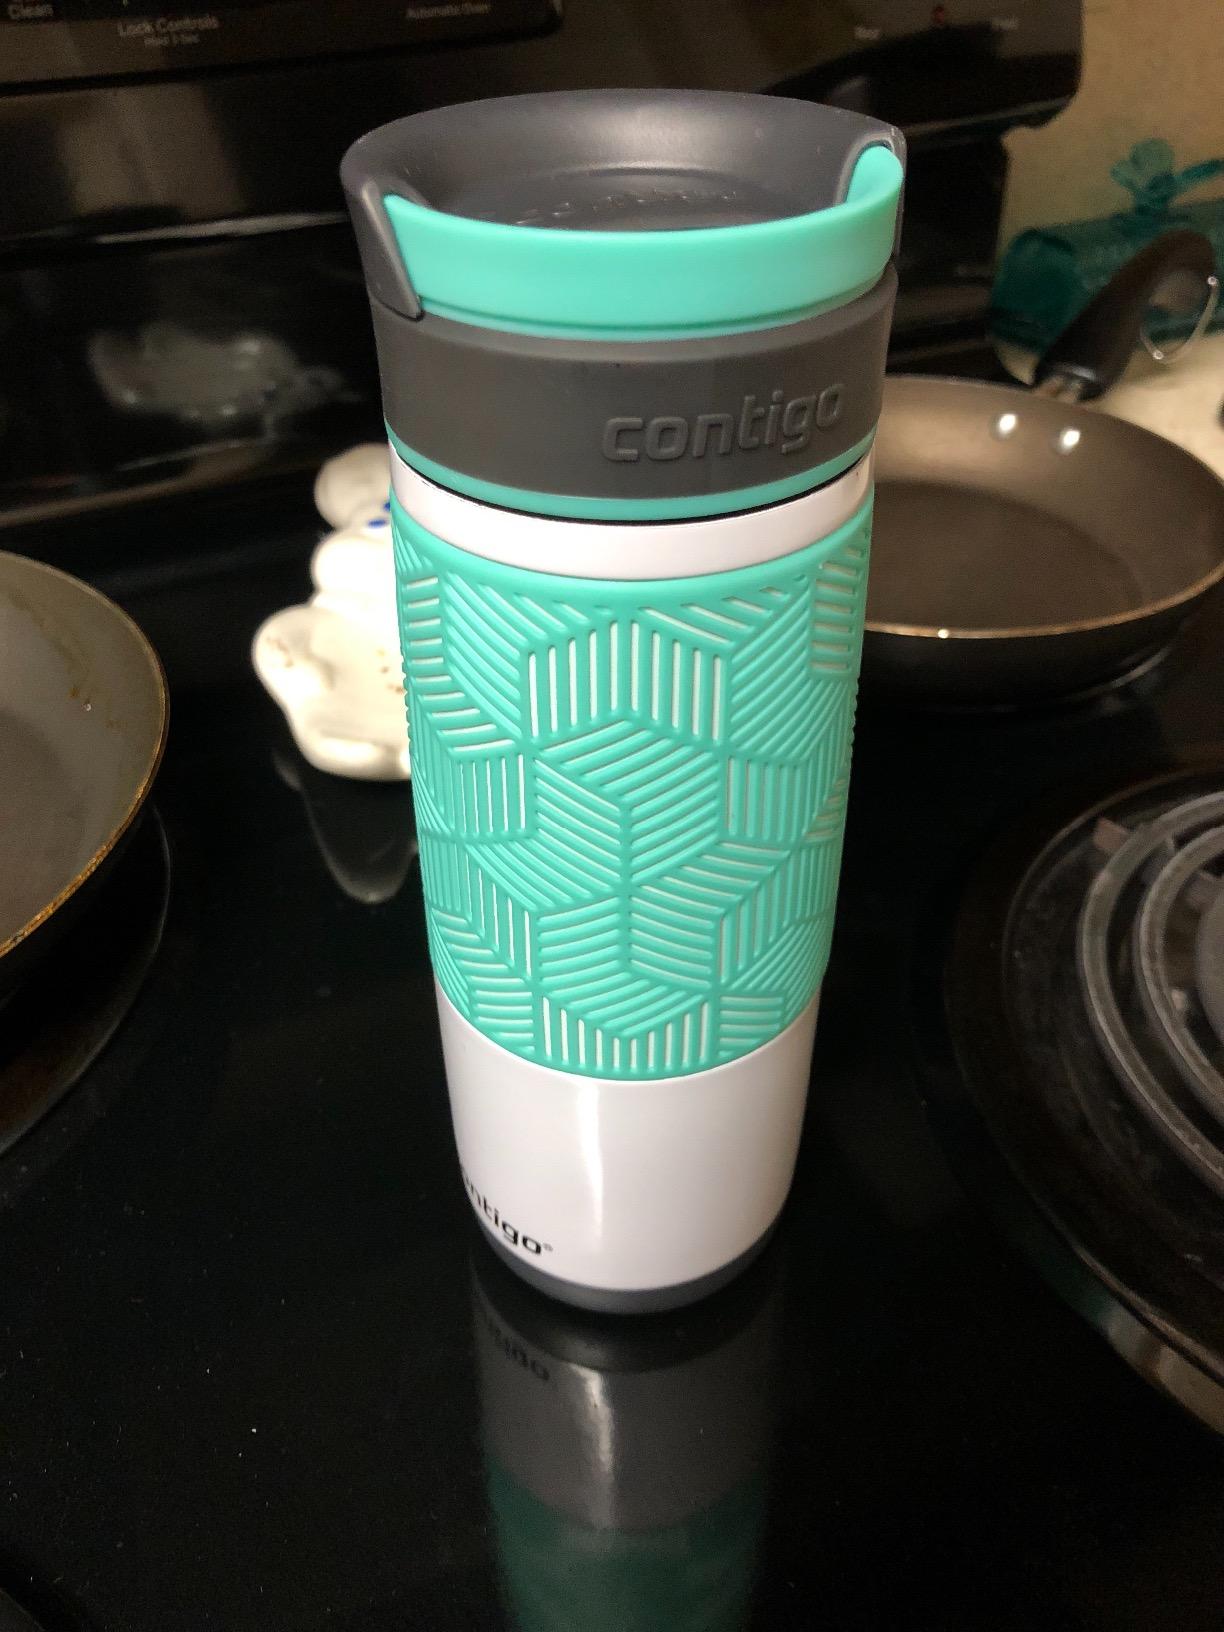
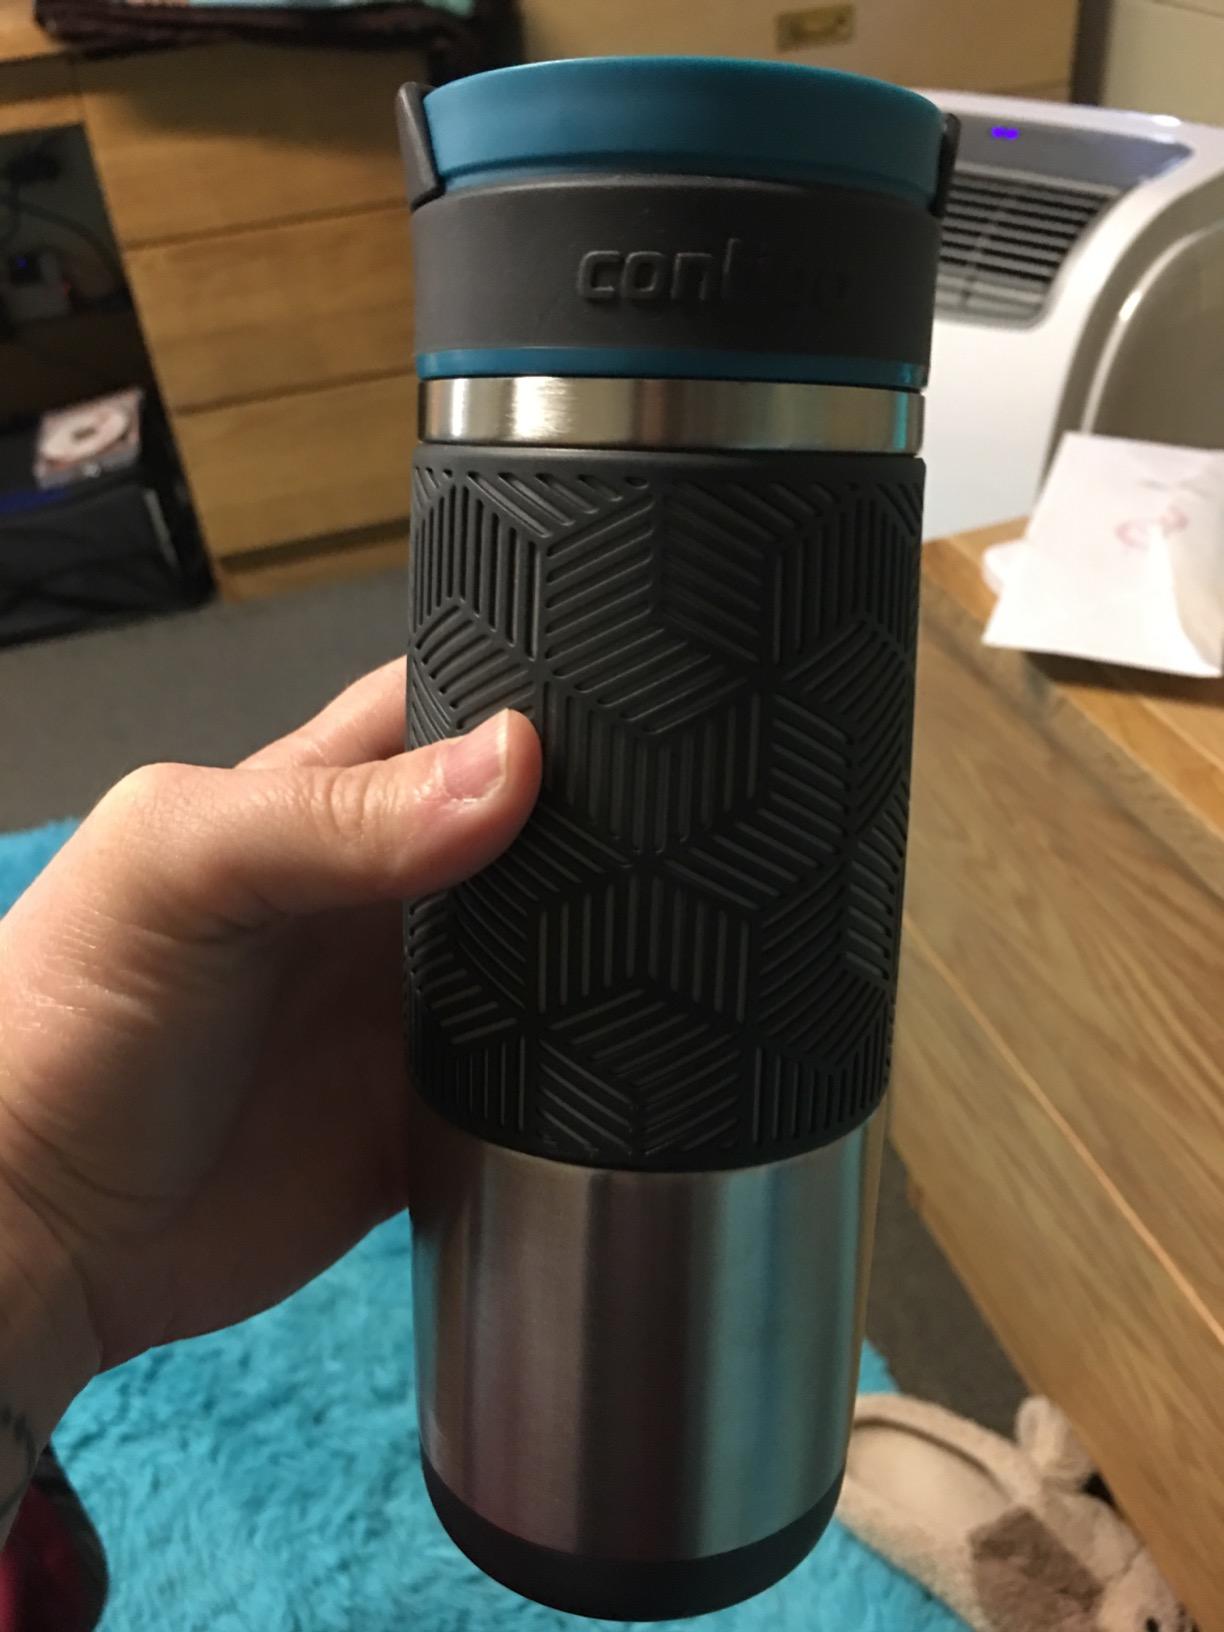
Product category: items_mug
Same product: no